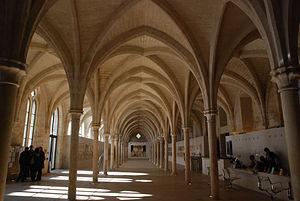
Collège des Bernardins, grande nef, 13 ième siècle, Paris
Le collège des Bernardins, ou collège Saint-Bernard, situé nᵒ 20 rue de Poissy dans le 5ᵉ arrondissement de Paris, est un ancien collège cistercien de l'historique Université de Paris. Fondé par Étienne de Lexington, abbé de Clairvaux, et construit à partir de 1248 avec les encouragements du pape Innocent IV, il servit jusqu'à la Révolution française de résidence pour les moines cisterciens étudiants à l'Université de Paris.
Cet article recense les monuments historiques français classés en 1887.
L'École cathédrale de Paris ou École du cloître ou École de Paris était l'école de la cathédrale Notre-Dame de Paris. L'école cathédrale était surtout une école de théologie mais on y enseignait aussi le droit, la médecine, et les arts libéraux. Elle est à l'origine de l'Université de Paris qui reçut un statut officiel en 1200 au travers d'une charte du roi Philippe Auguste puis fut reconnue par le pape Innocent III en 1215.